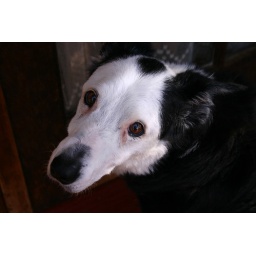
This sweet old dog belonged to the owners of the great bed and breakfast we stayed at in Estes Park.